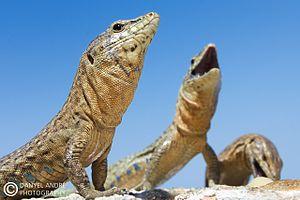
Podarcis lilfordi est une espèce de sauriens de la famille des Lacertidae.